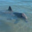
Label: dolphin